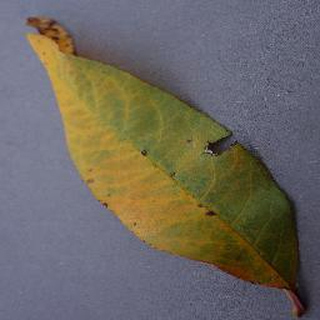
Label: peach_bacterial_spot